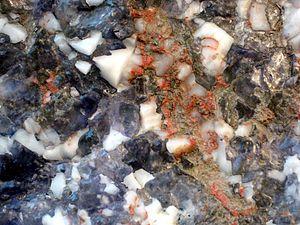
La sylvinite est un corps minéral et une roche évaporitique marine, employée comme minerai de potasse. Ce minéral cubique est un mélange intime et solide de sylvine et de halite, à proportion variable. Il s'agit d'une conséquence de l'isomorphisme entre halite et sylvine.